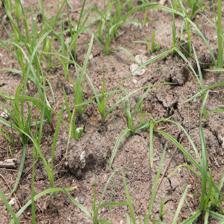
Label: Grass